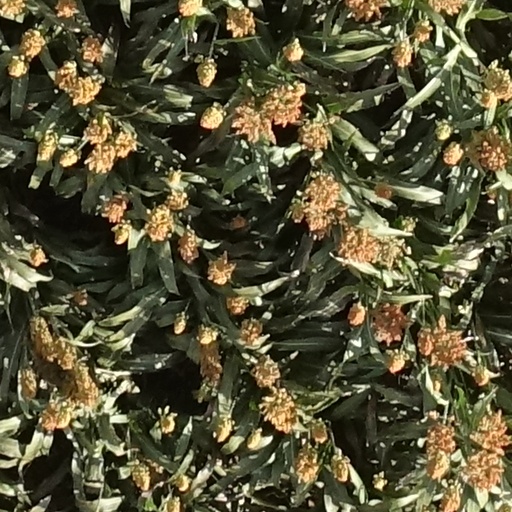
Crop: sorghum